Otherside Picnic

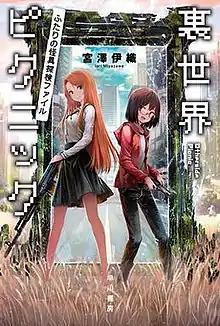
First novel volume cover, featuring Toriko Nishina (left) and Sorawo Kamikoshi (right)

is a Japanese "yuri" science fiction novel series written by Iori Miyazawa and illustrated by shirakaba, inspired by the novel "Roadside Picnic" by Arkady and Boris Strugatsky. Hayakawa Publishing have released ten volumes of the series since February 2017. A manga adaptation with art by Eita Mizuno has been serialized since February 2018 via Square Enix's "shōnen" manga magazine "Monthly Shōnen Gangan", and has been collected in fourteen volumes. The novels are licensed in North America by J-Novel Club, while the manga is licensed by Square Enix. An anime television series adaptation by Liden Films and Felix Film aired from January to March 2021.